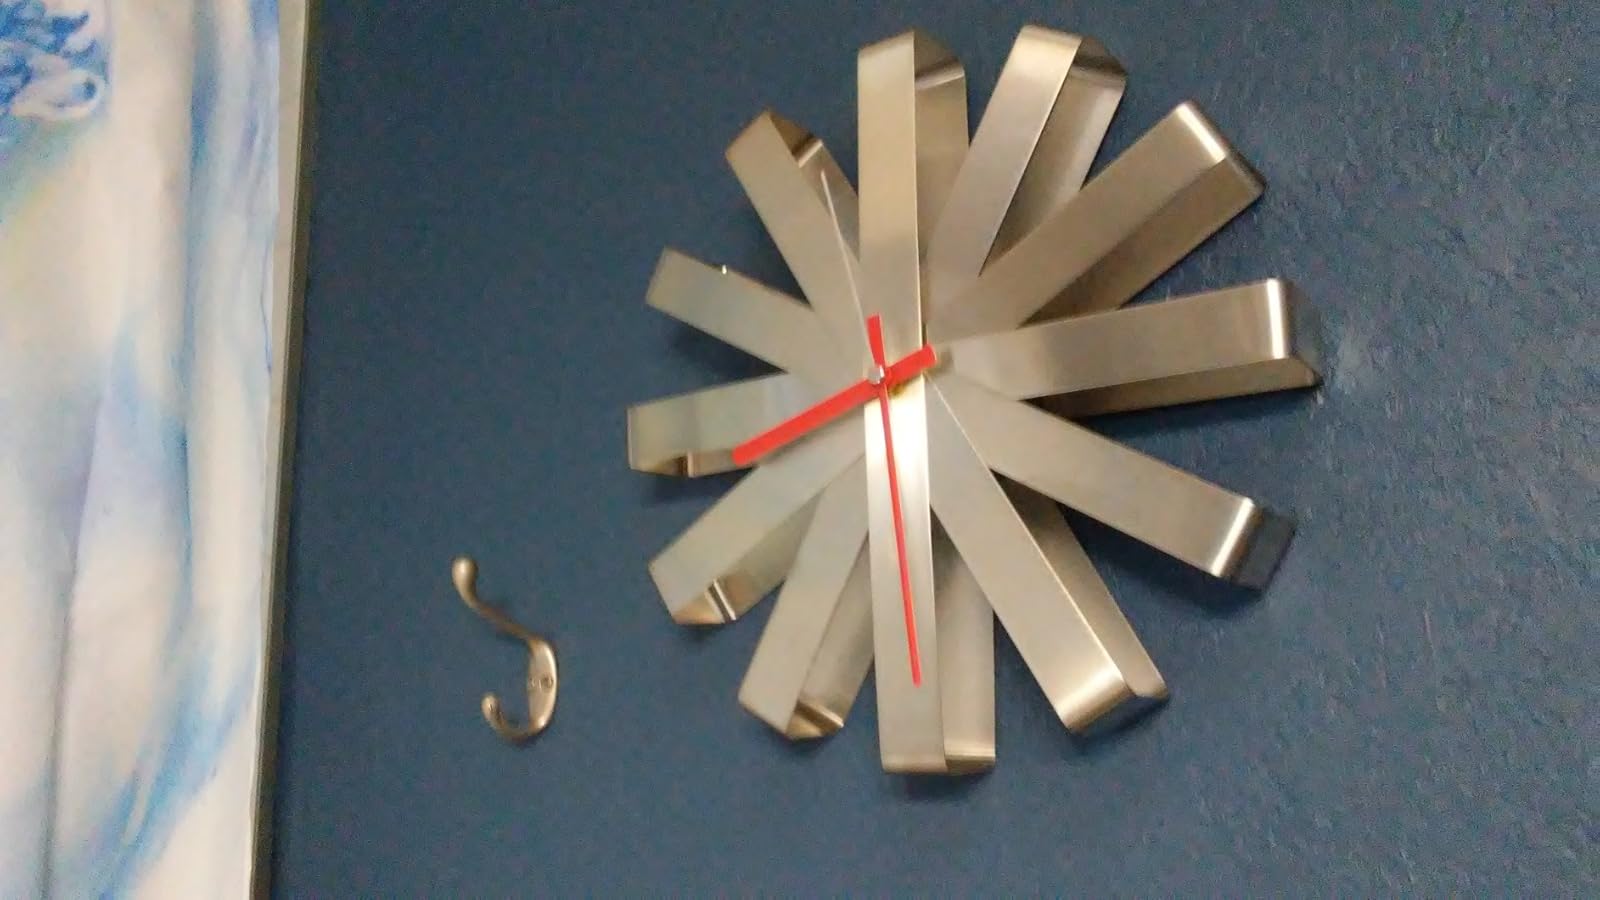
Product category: clock
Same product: yes